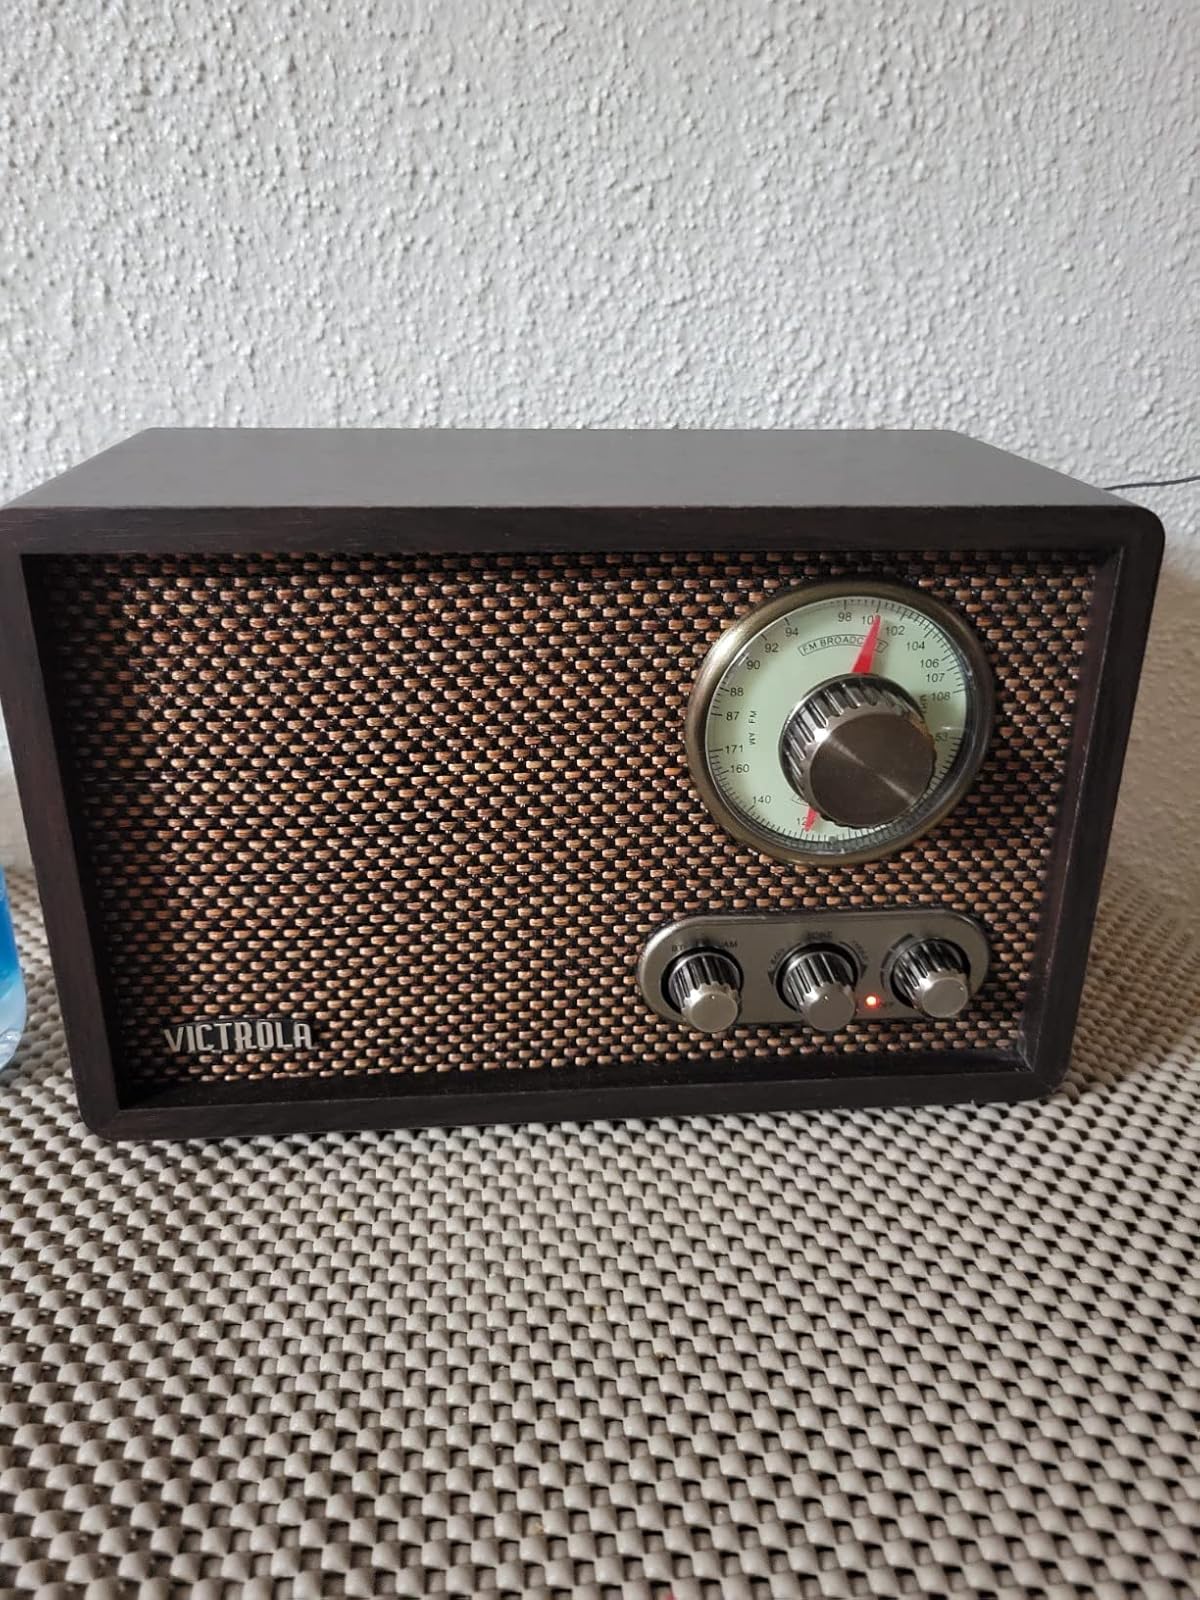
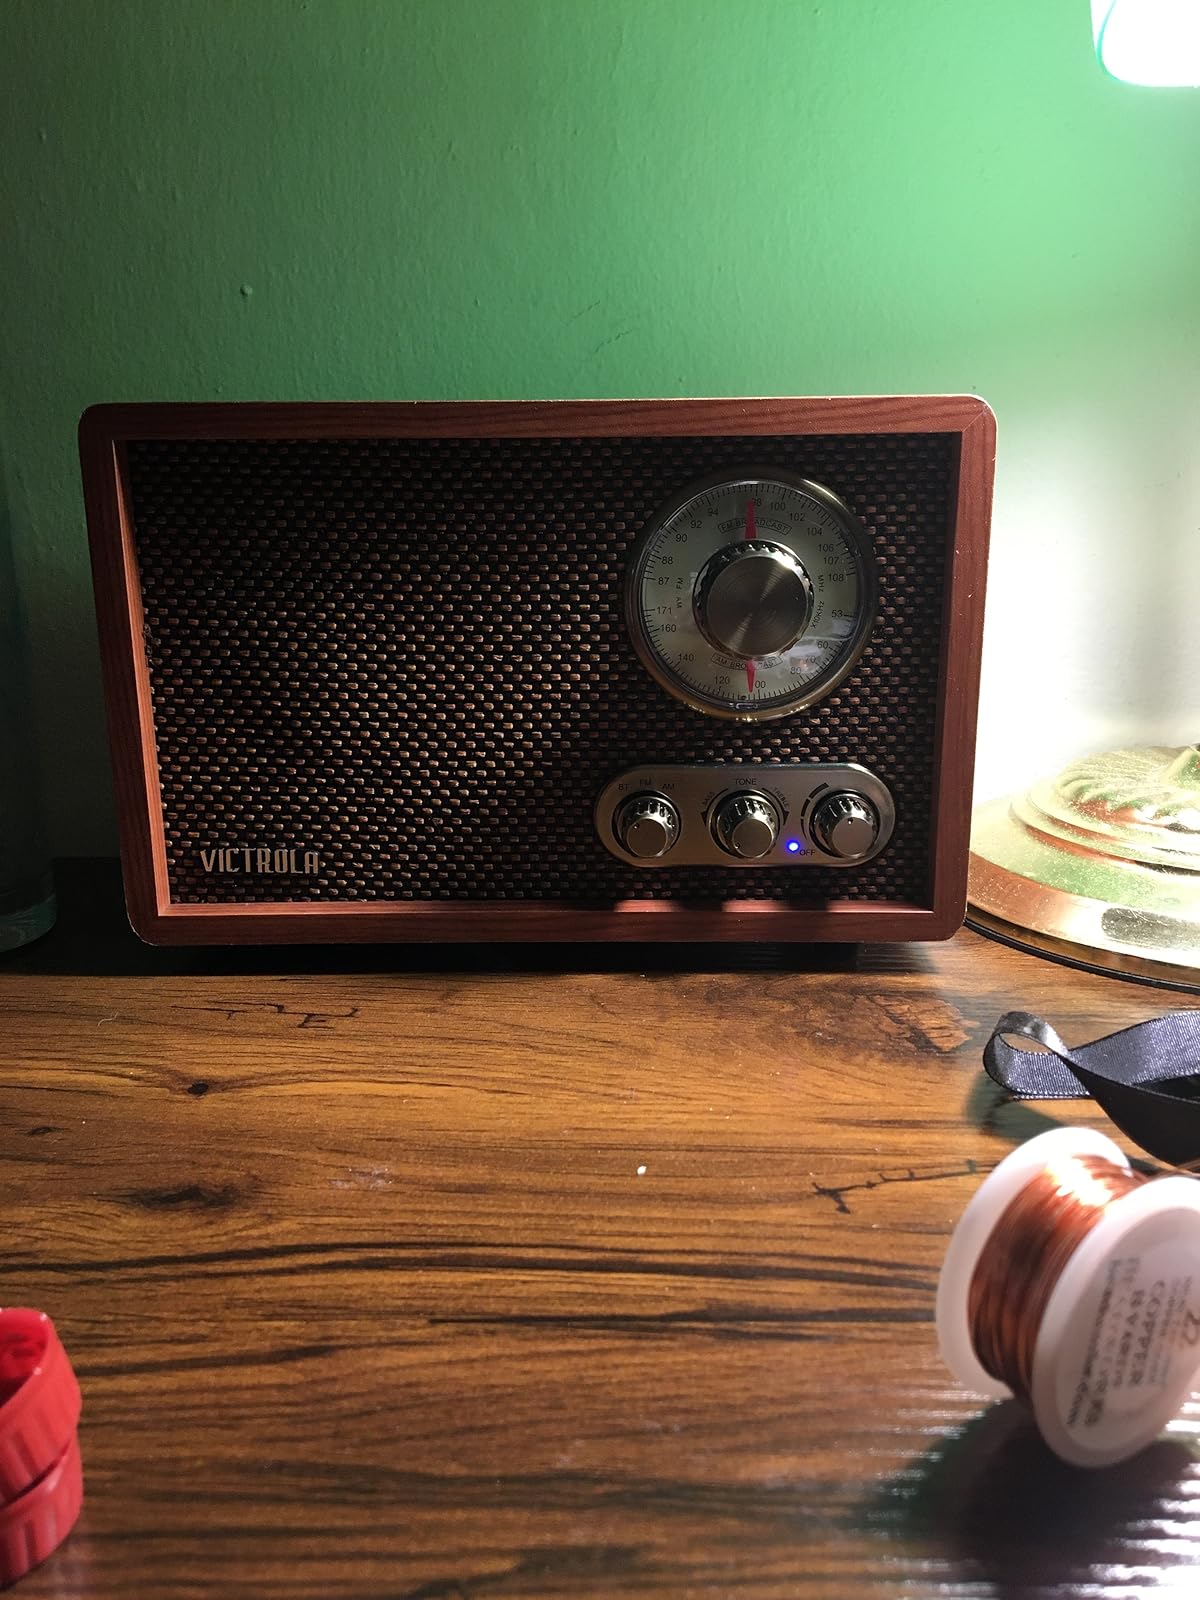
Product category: radio
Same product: no